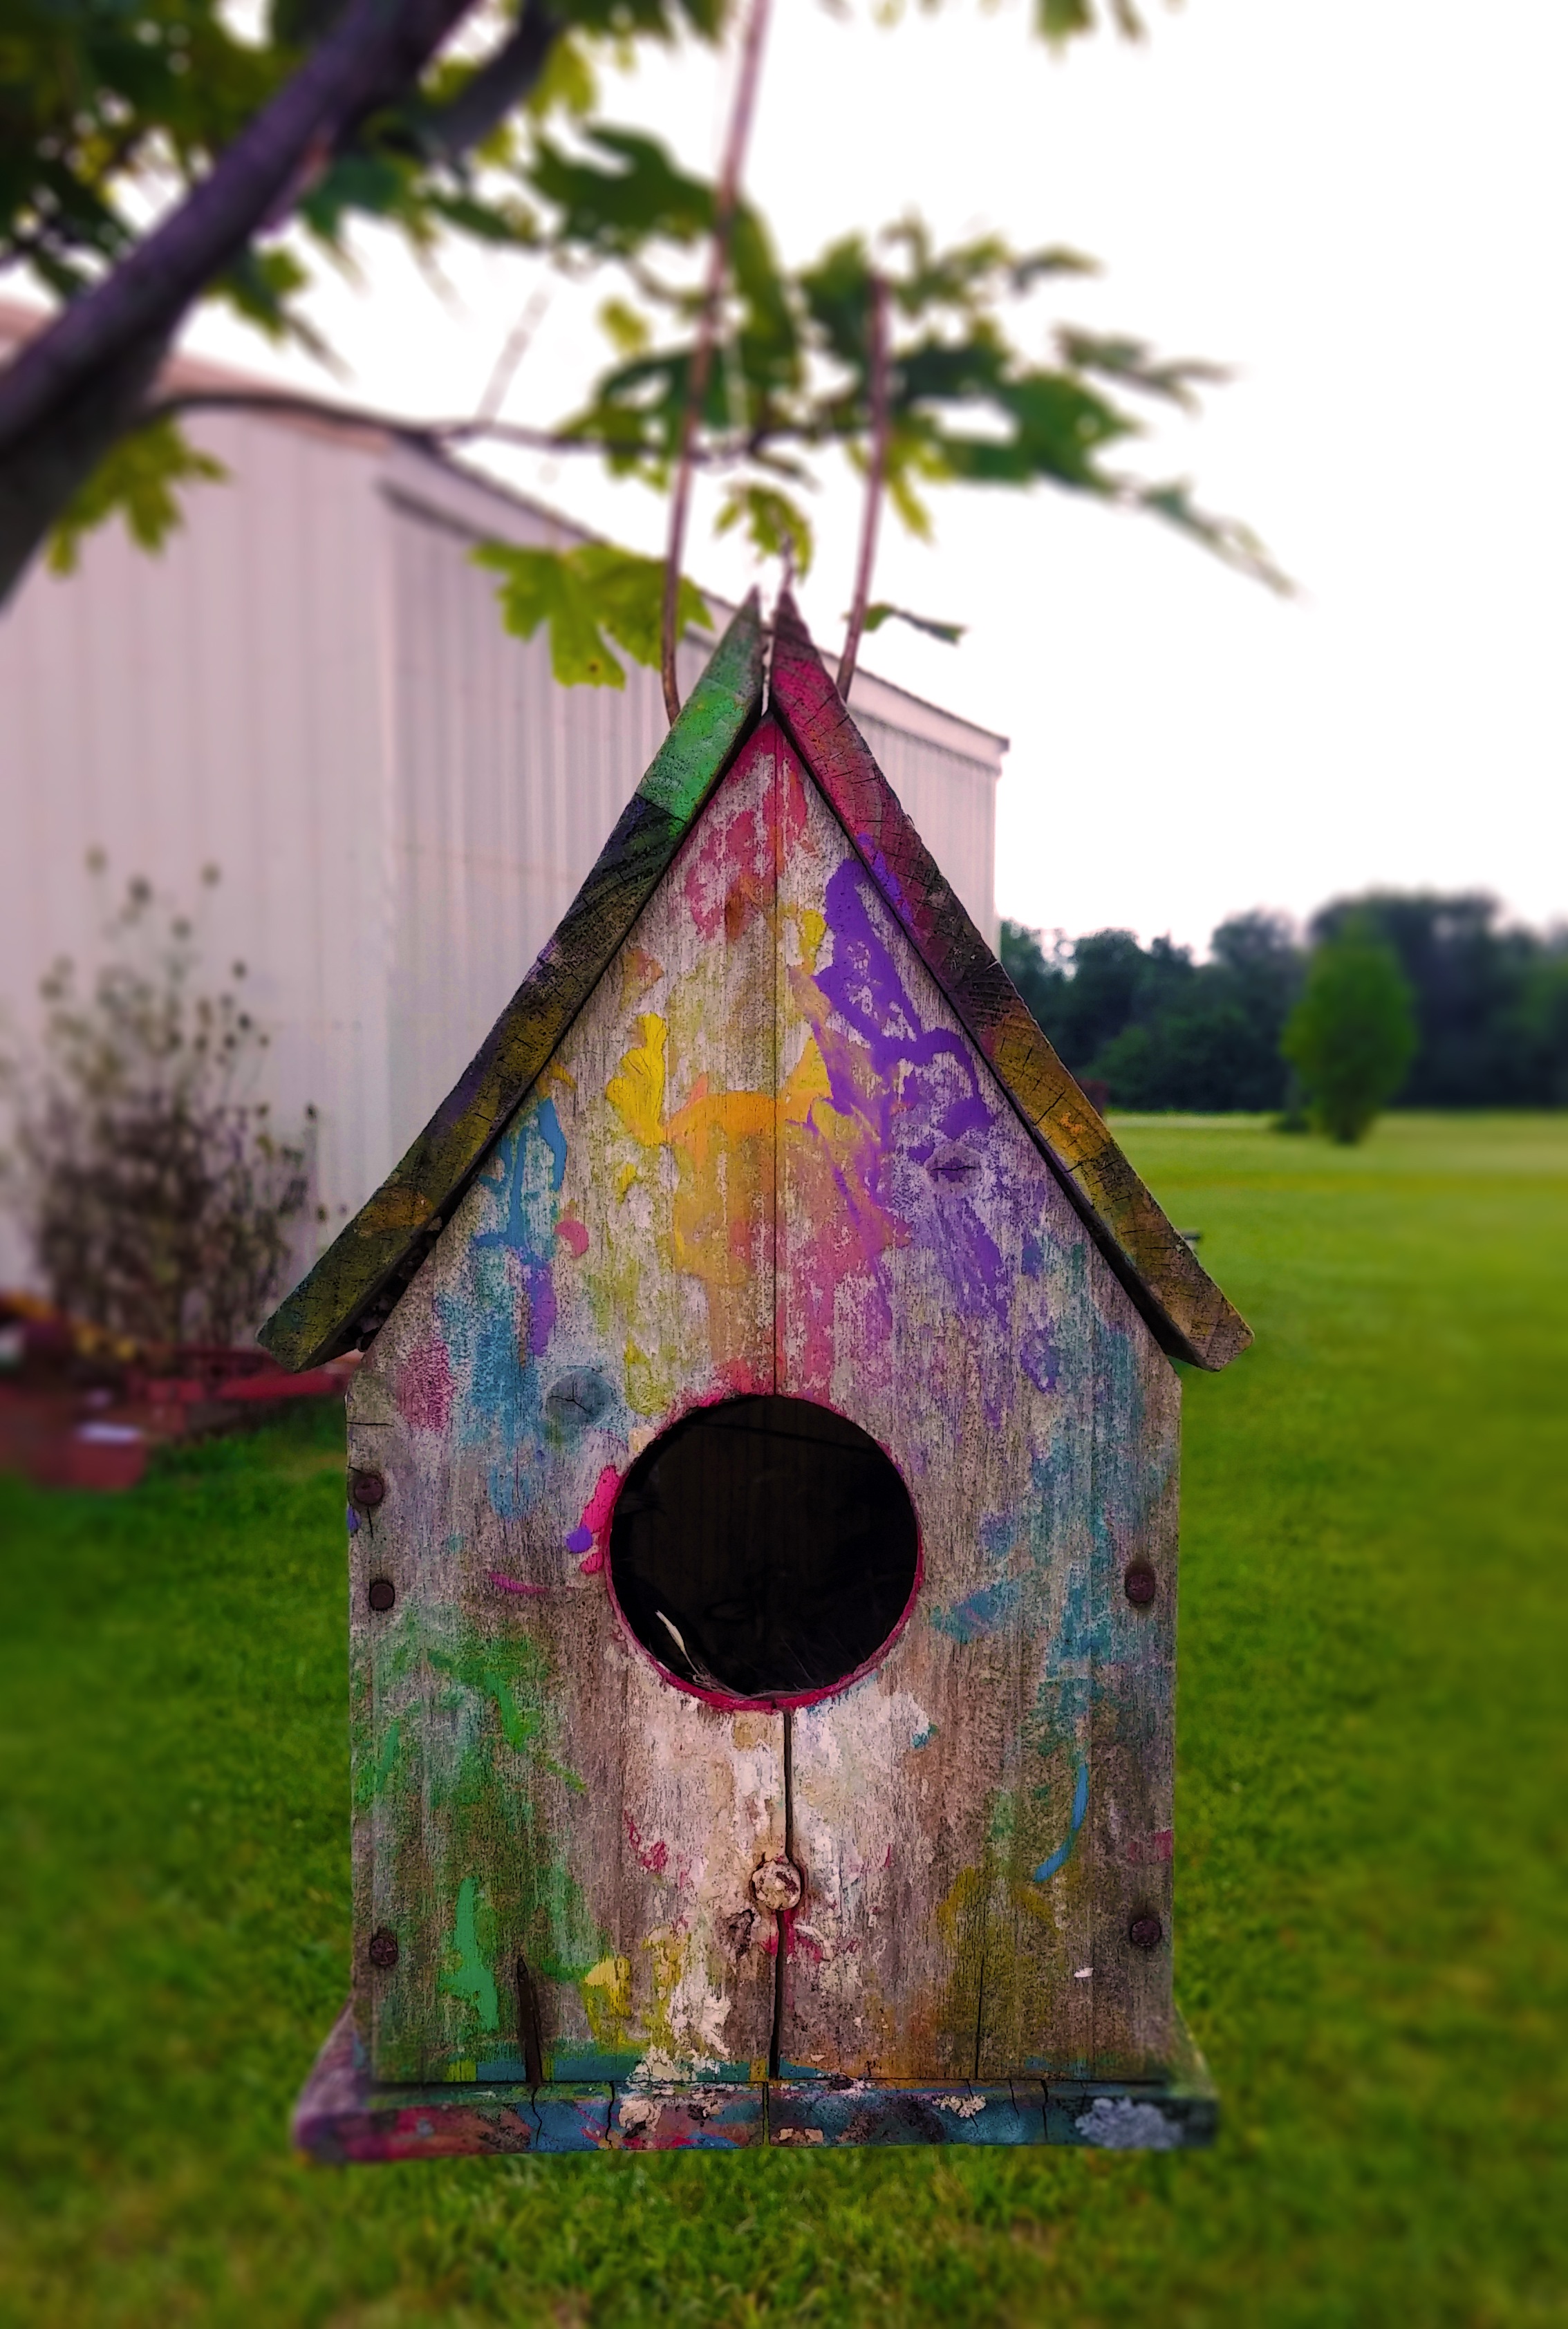
nature, outdoor, bird, house, wildlife, chapel, box, hanging, craft, colorful, garden, shelter, art, wooden, handmade, painted, hang, protection, habitat, nest, birdhouse, nesting, paint splashes, man made object